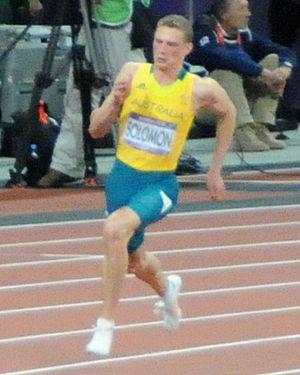
Finale du 400m hommes des jeux olympiques de Londres, 2012, Steven Solomon
Steven Solomon est un athlète australien, spécialiste du 400 mètres.